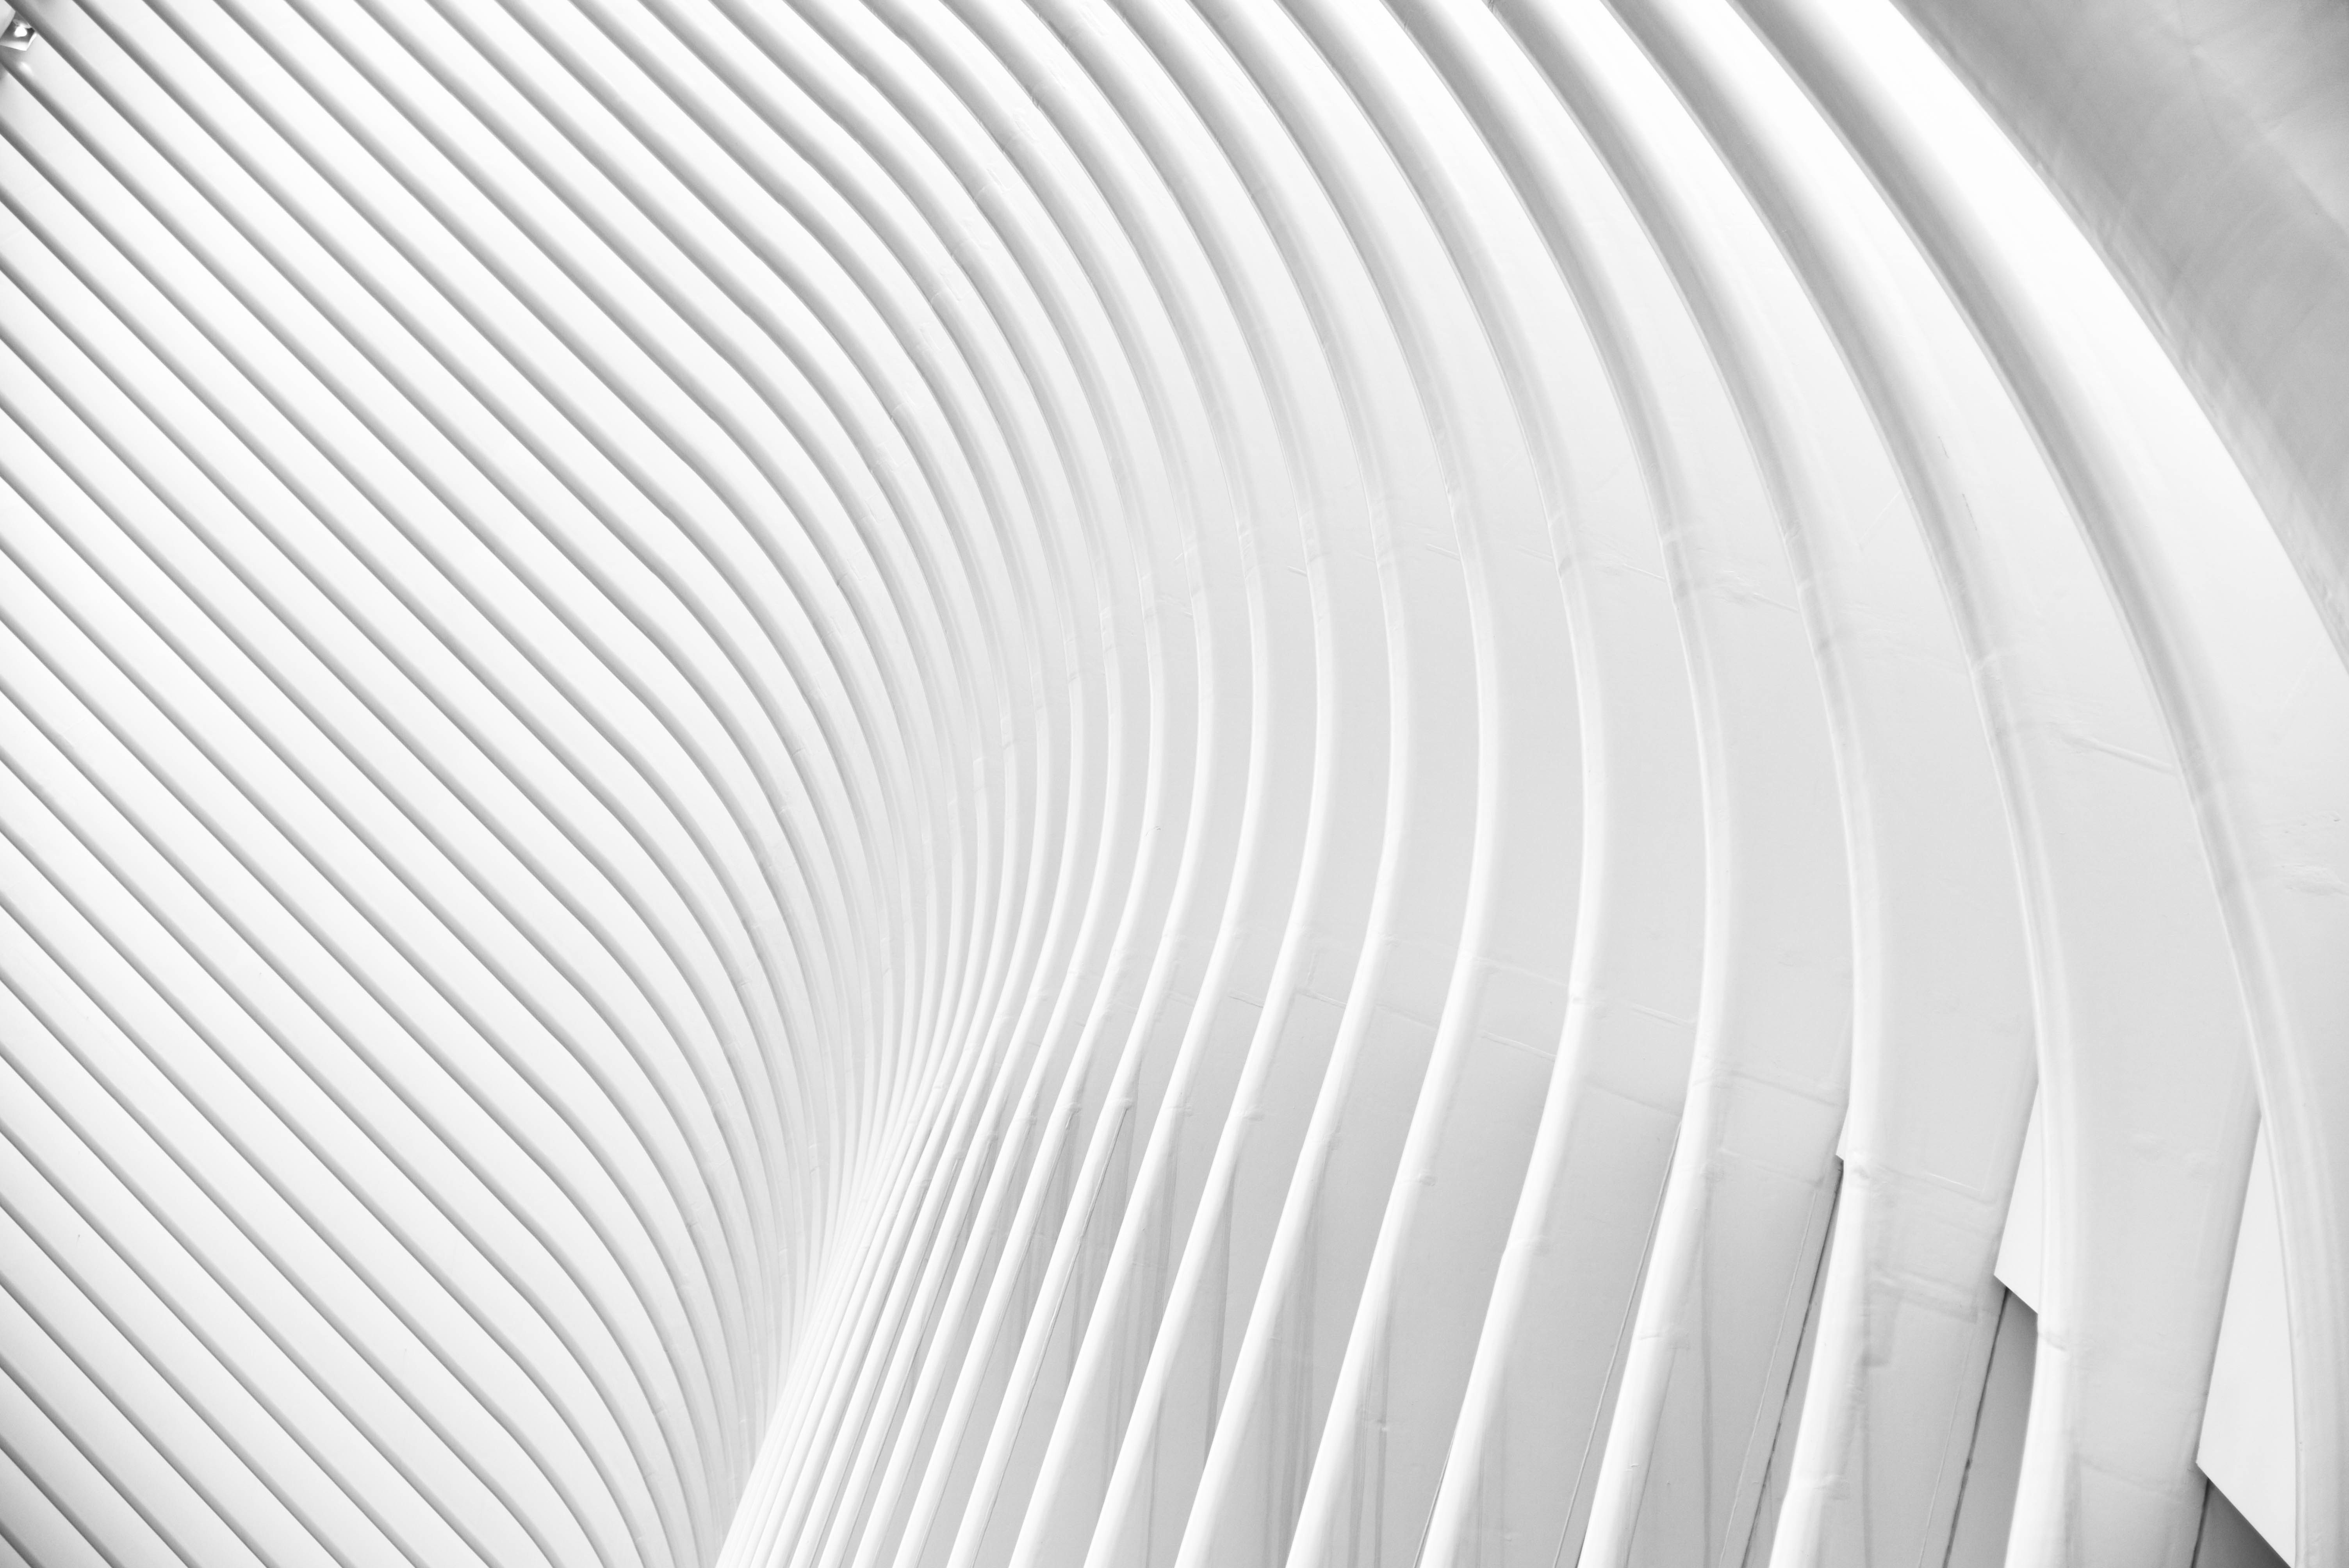
white, line, architecture, monochrome, Material property, ceiling, black and white, steel, metal